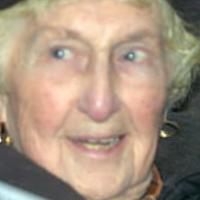
Age group: age 80 +